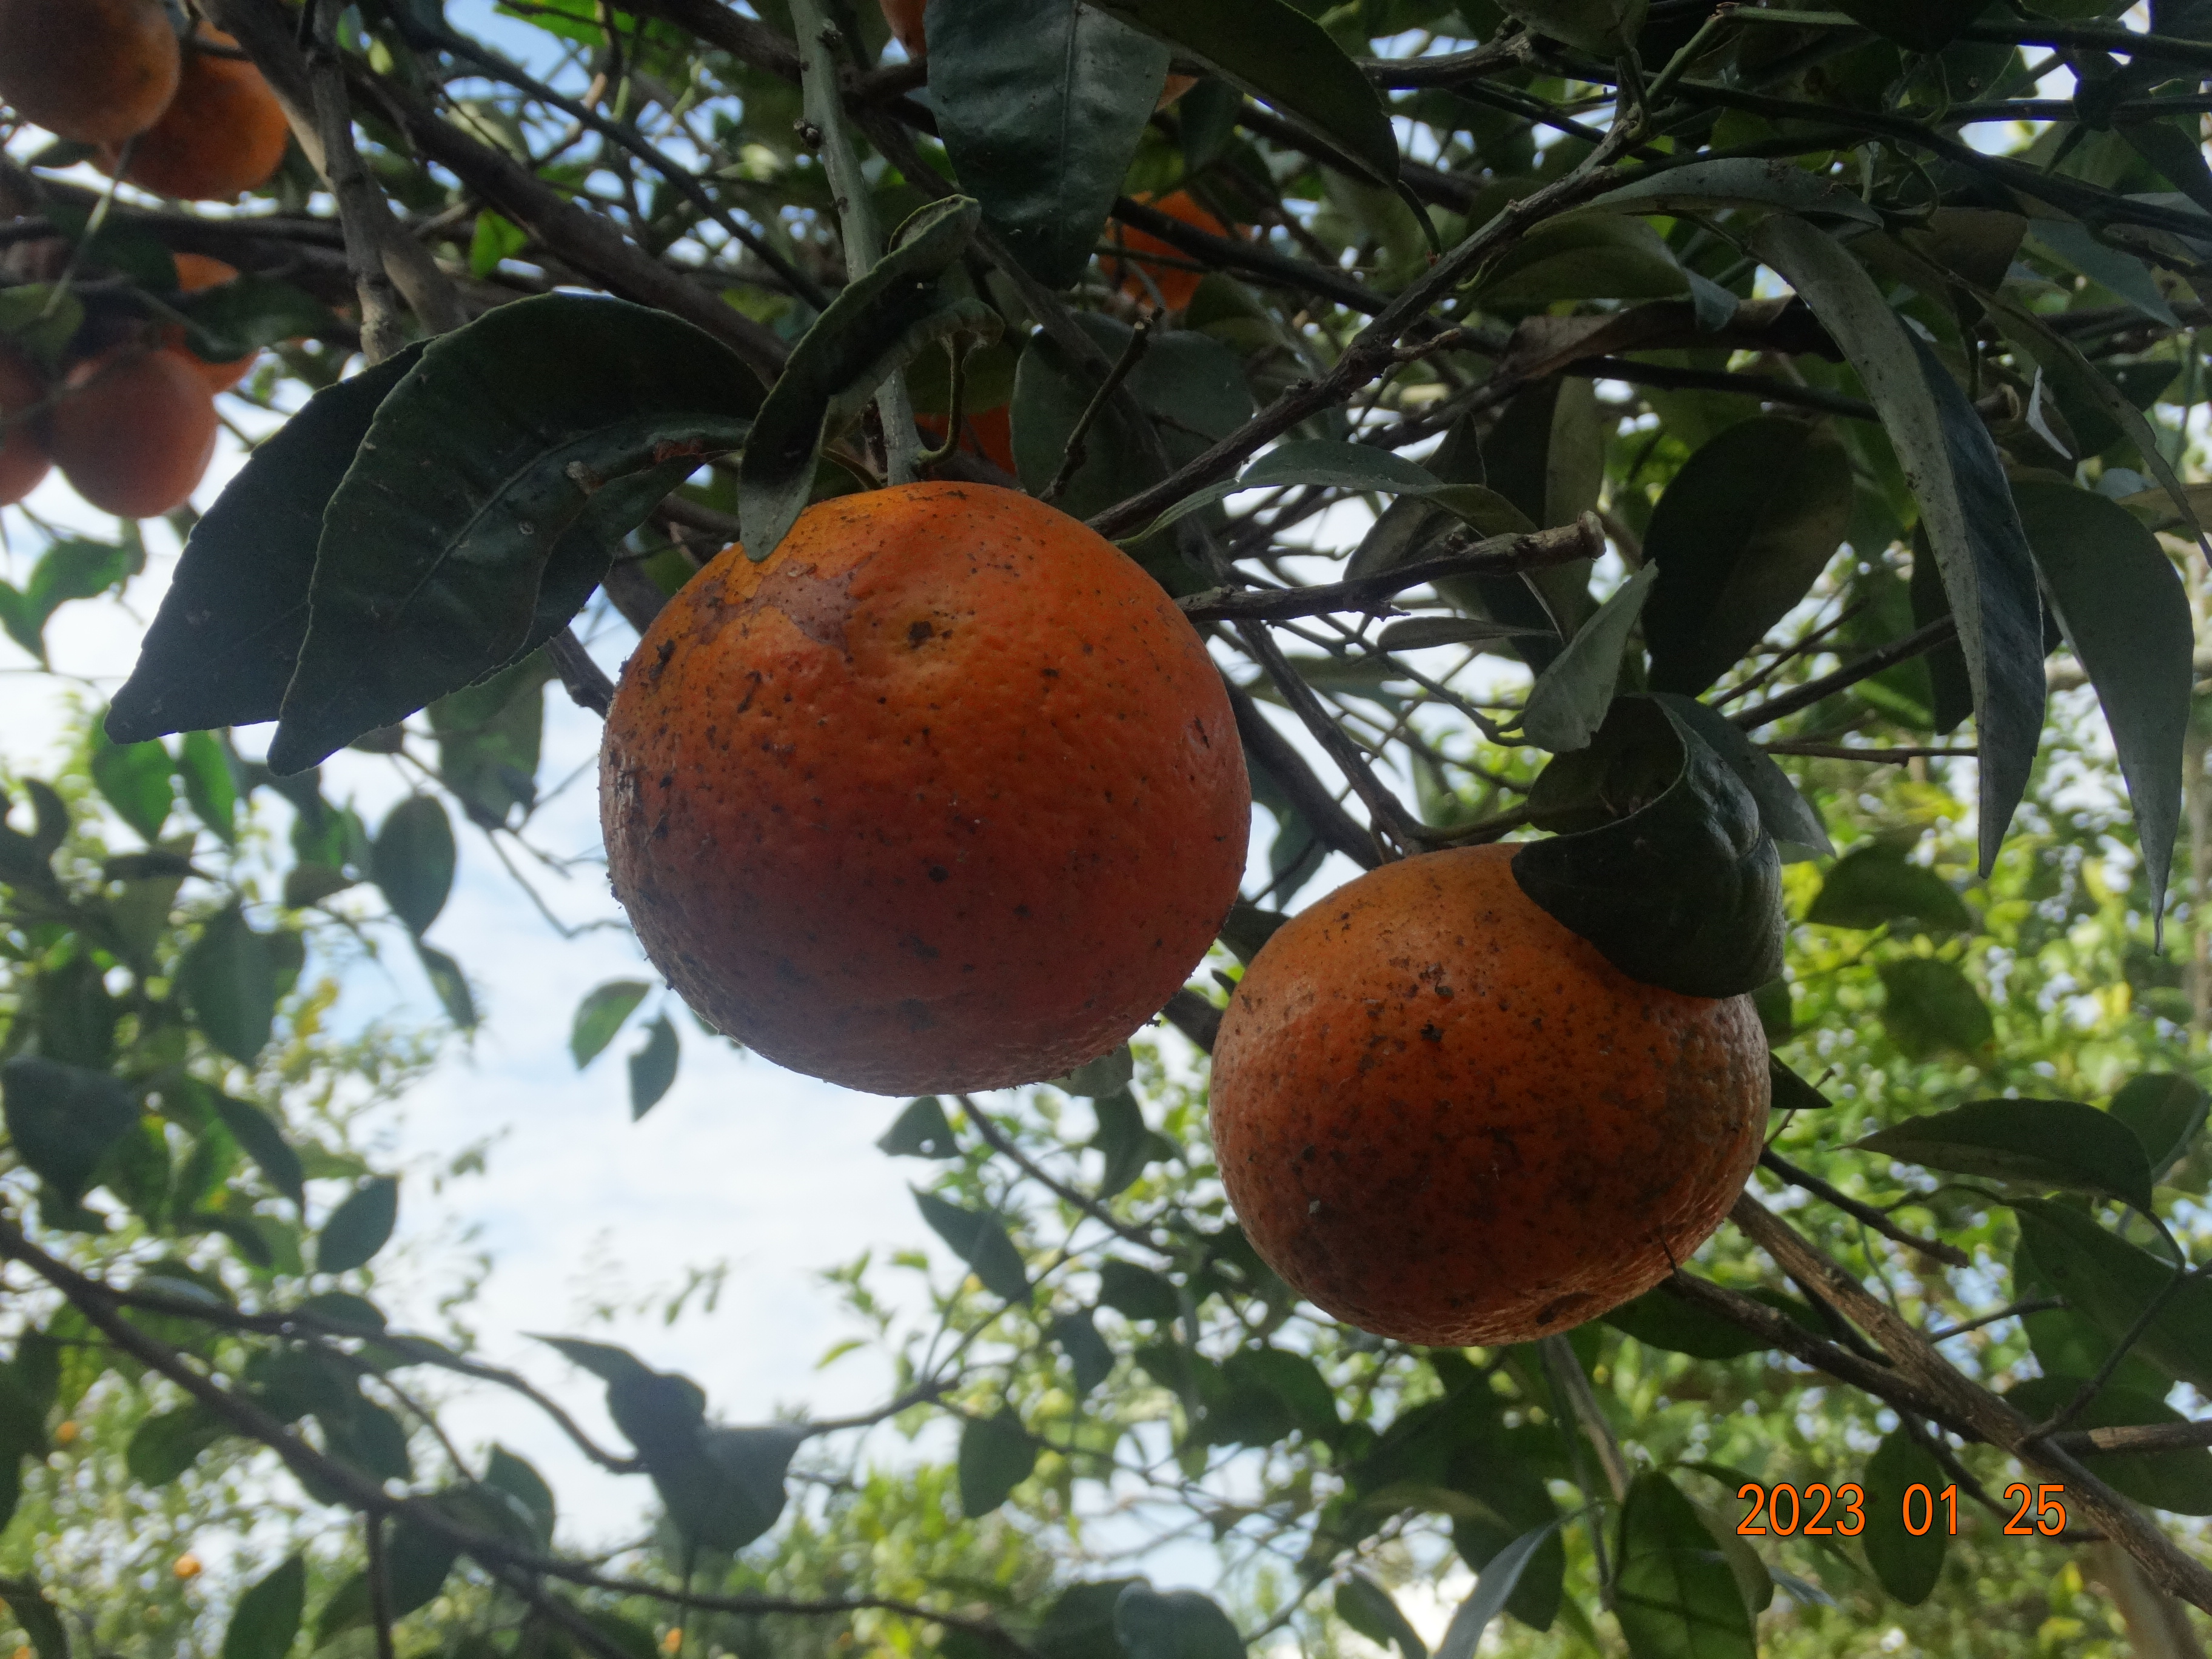
Citrus fruit variety: tangerine